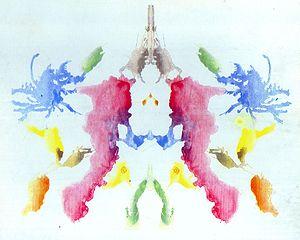
Le test de Rorschach ou psychodiagnostic de Rorschach est un outil de l'évaluation psychologique de type projectif élaboré par le psychanalyste Hermann Rorschach en 1921. Il consiste en une série de planches graphiques présentant des taches symétriques a priori non figuratives qui sont proposées à la libre interprétation de la personne évaluée. Analysées par la personne administrant le test, les réponses fournies servent à évaluer la personnalité du sujet.